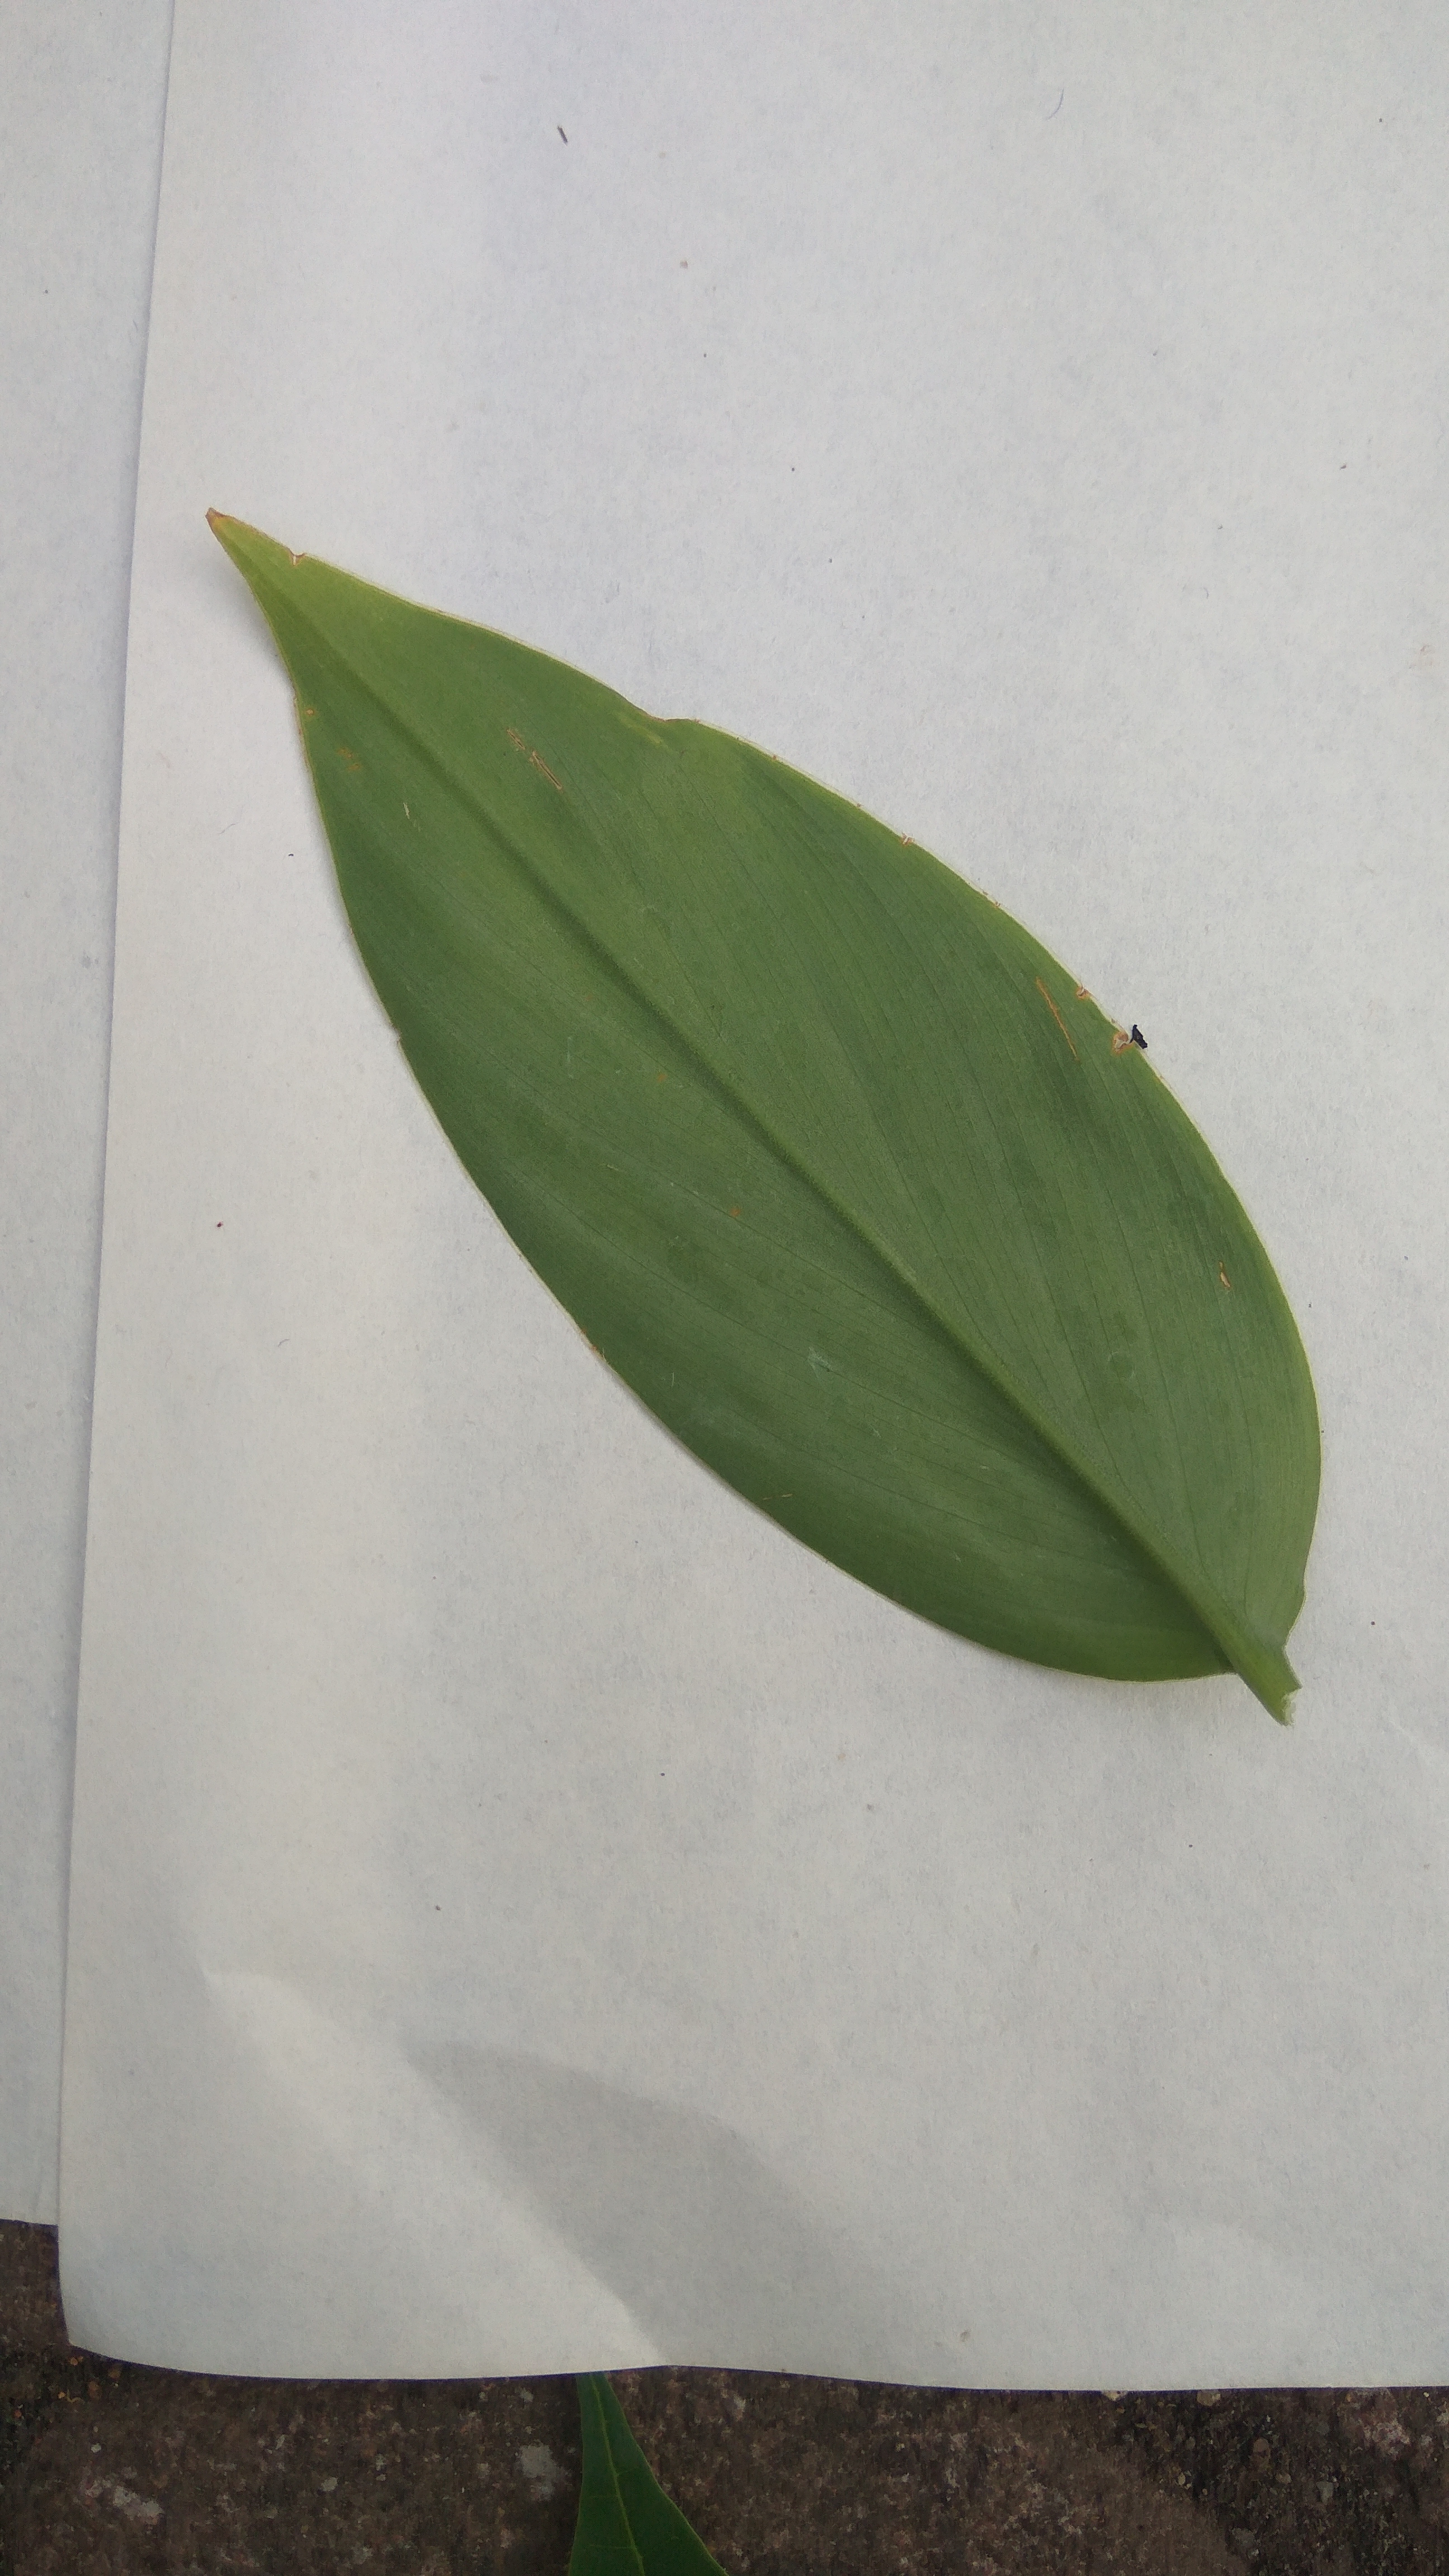
Plant: Turmeric